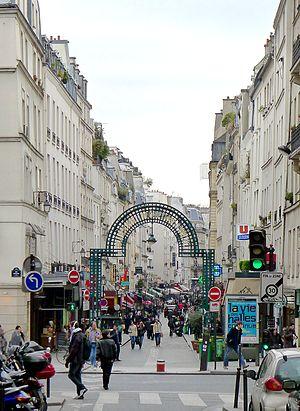
Rue Montorgueil - Paris Ier
La rue Montorgueil est une voie ancienne des actuels 1ᵉʳ et 2ᵉ arrondissements de Paris, France.